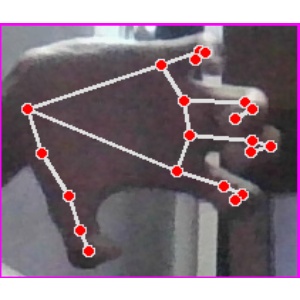
अक्षर: त